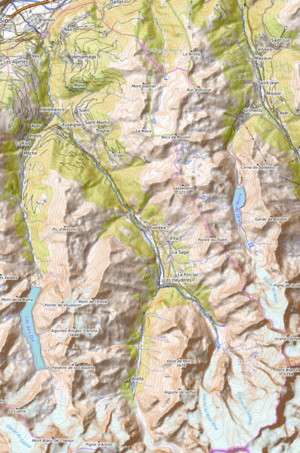
carte réalisée sur umap This map was created from OpenStreetMap project data, collected by the community. This map may be incomplete, and may contain errors. Don't rely solely on it for navigation.
Le val d'Hérens est une vallée de Suisse dans le district d'Hérens en Valais.